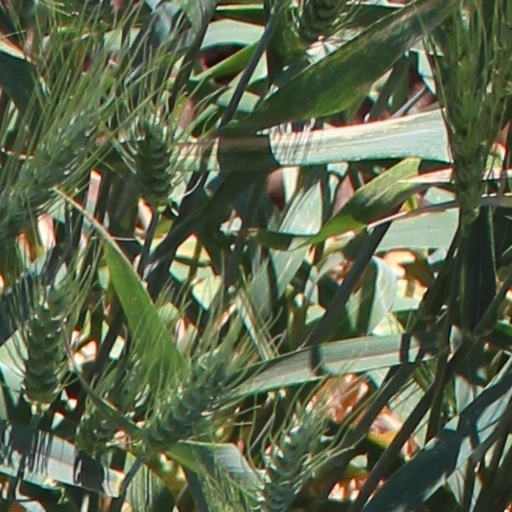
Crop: wheat